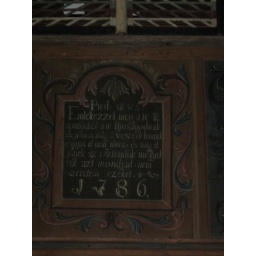
So this building was completed just nine years after the present meeting house of First Parish in Sudbury.